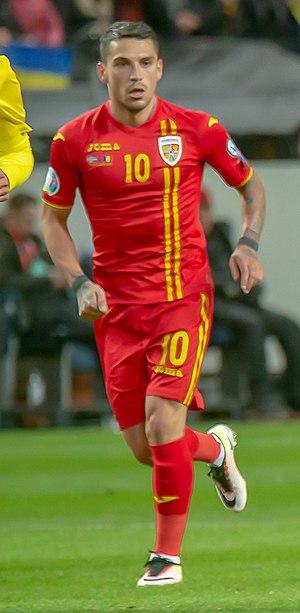
Nicolae Claudiu Stanciu, né le 7 mai 1993 à Cricău, est un footballeur international roumain. Il évolue au poste de milieu offensif au Slavia Prague.